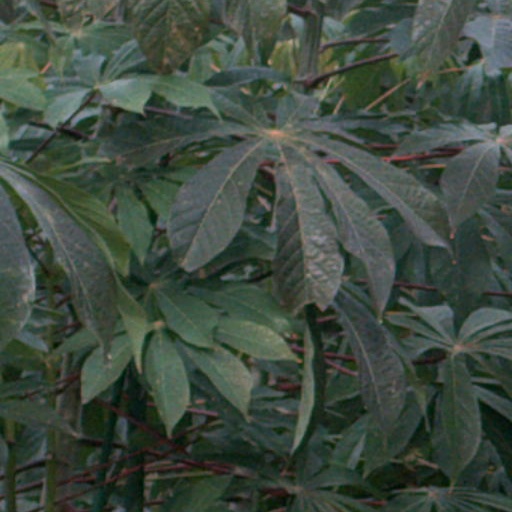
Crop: cassava